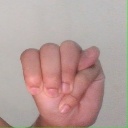
अक्षर: म